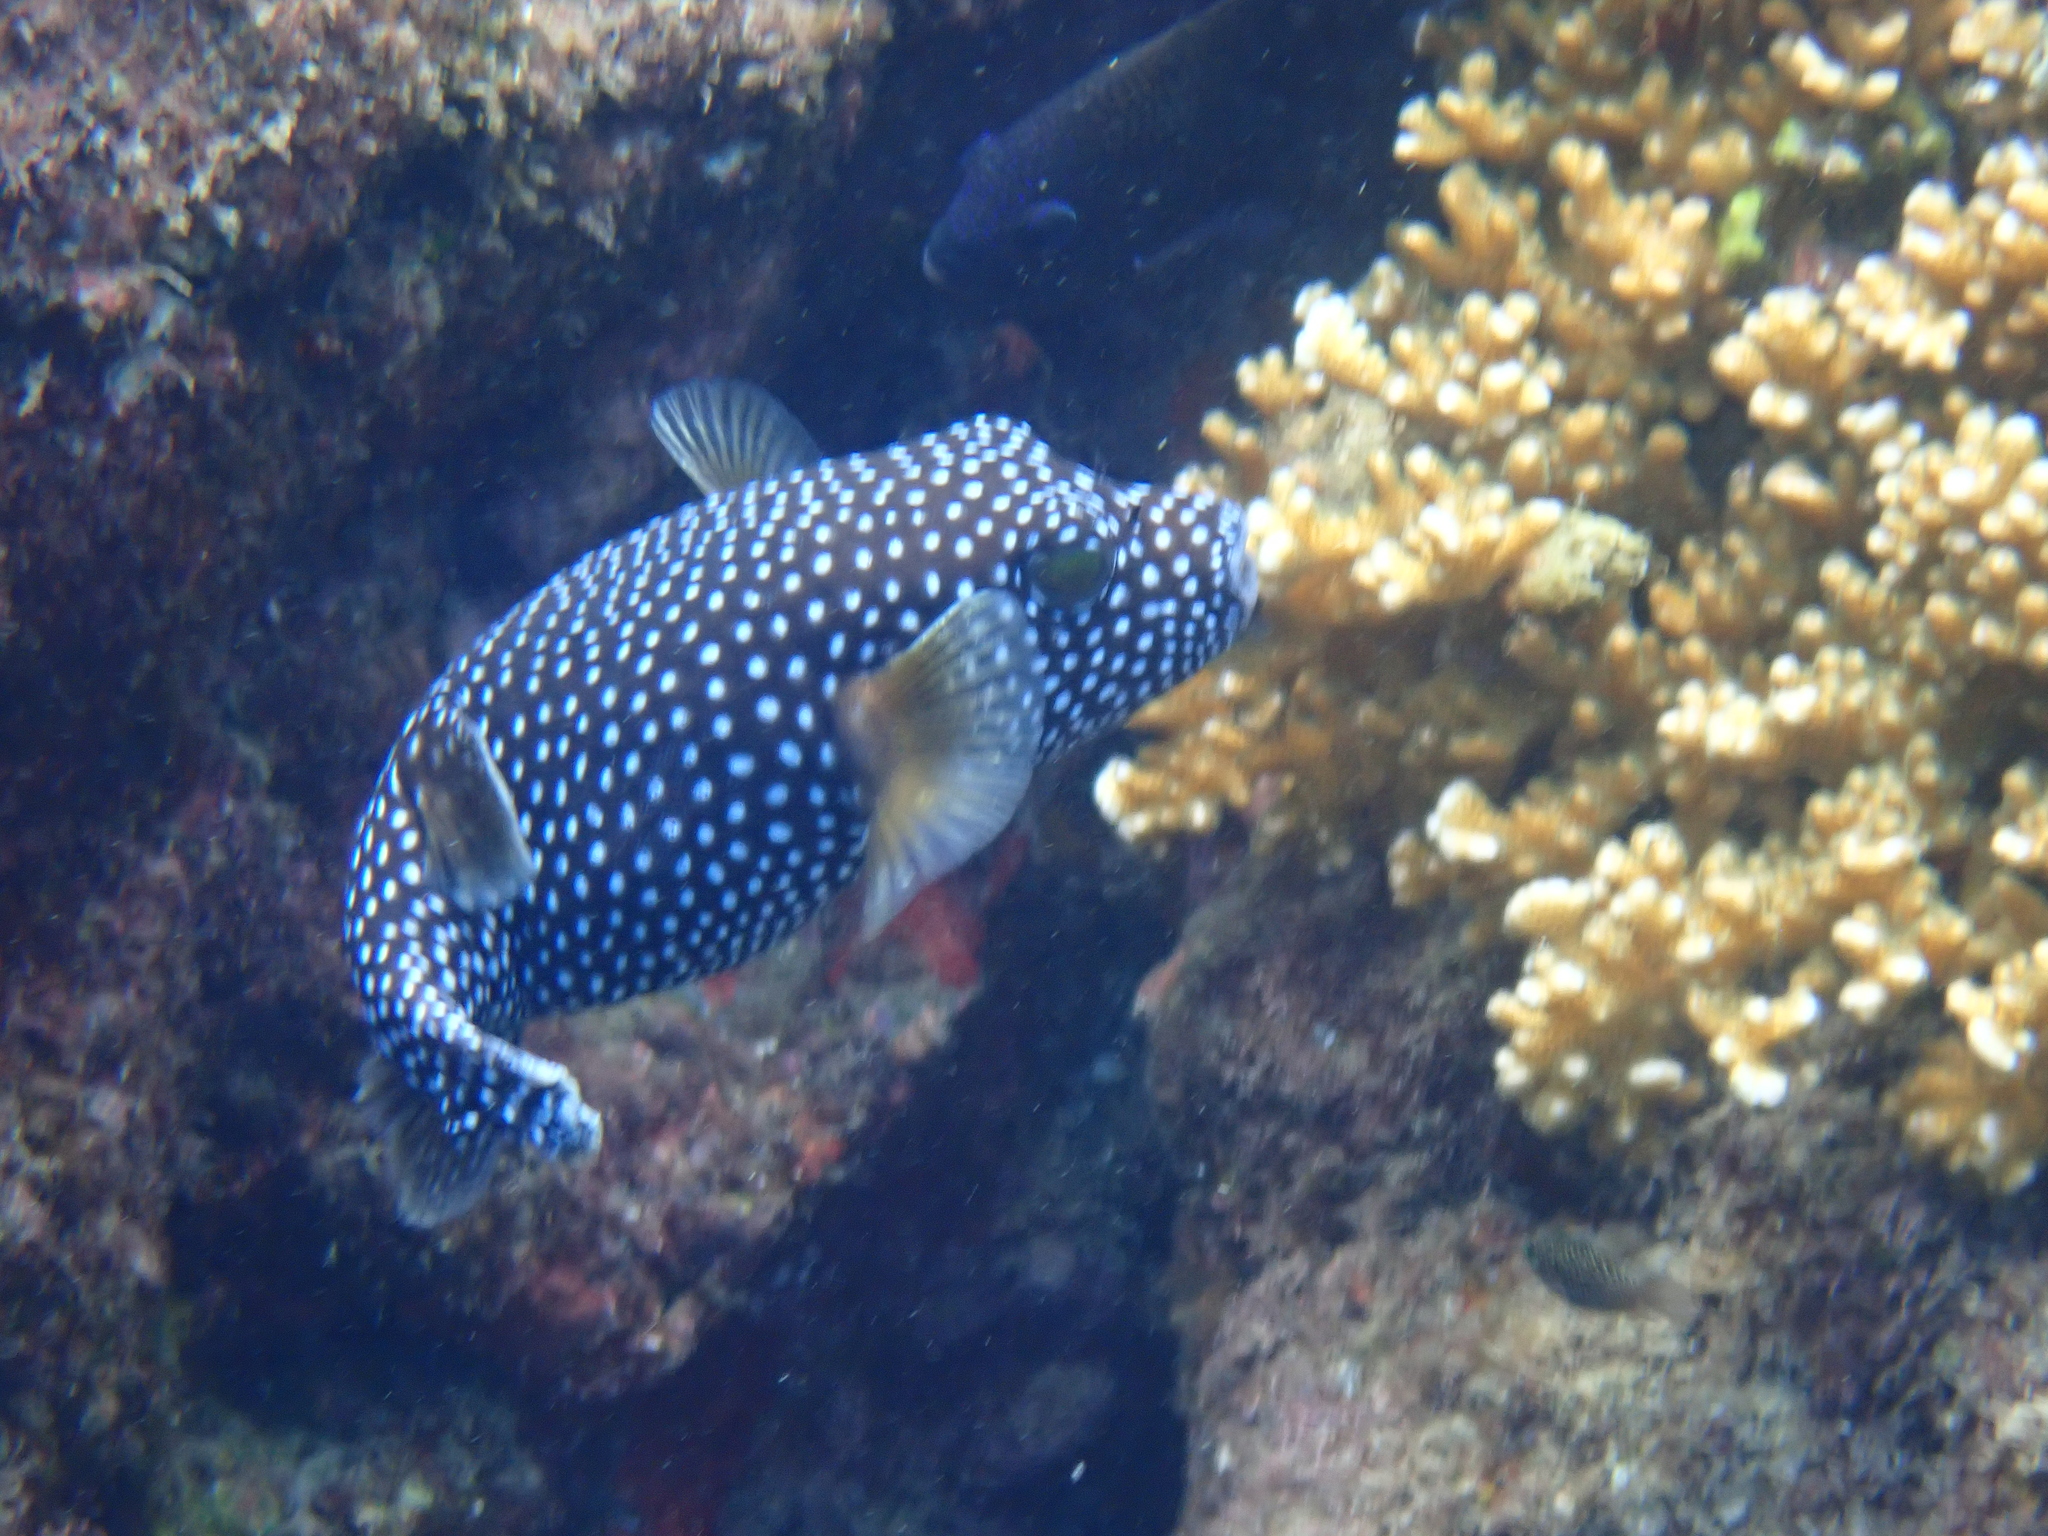
Arothron meleagris (Guineafowl Puffer)